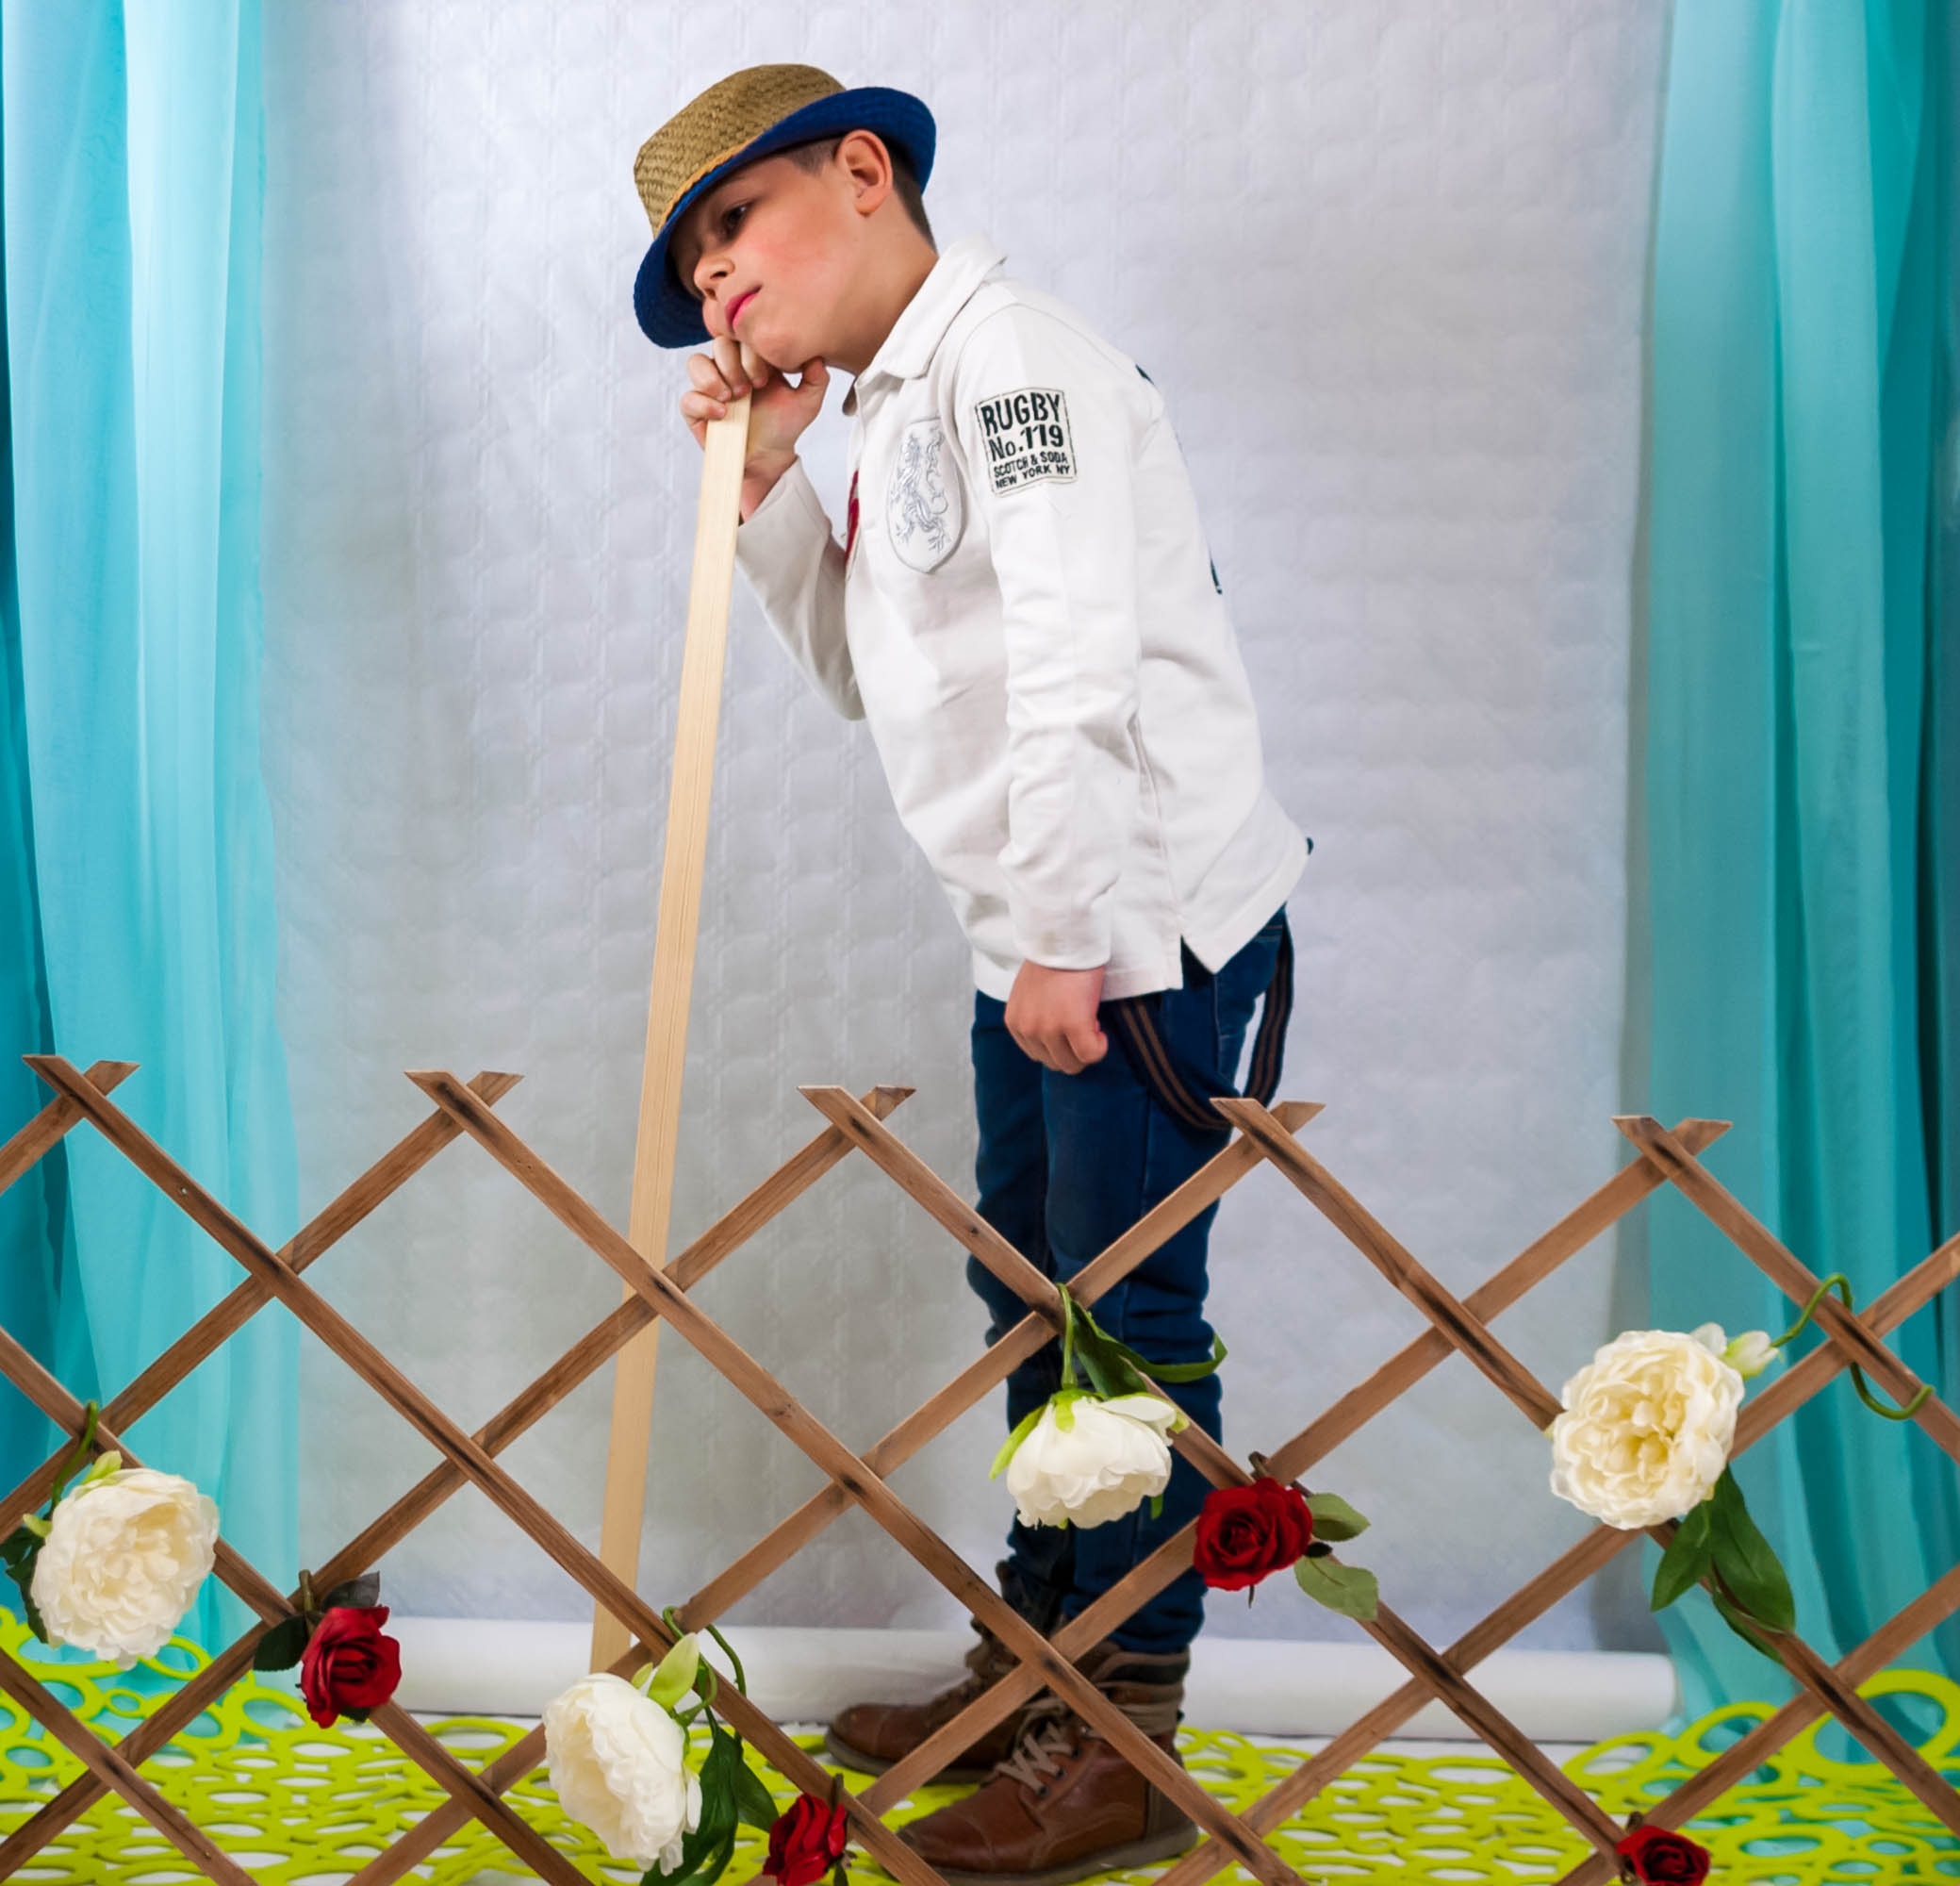
boy, kid, spring, color, child, blue, young child